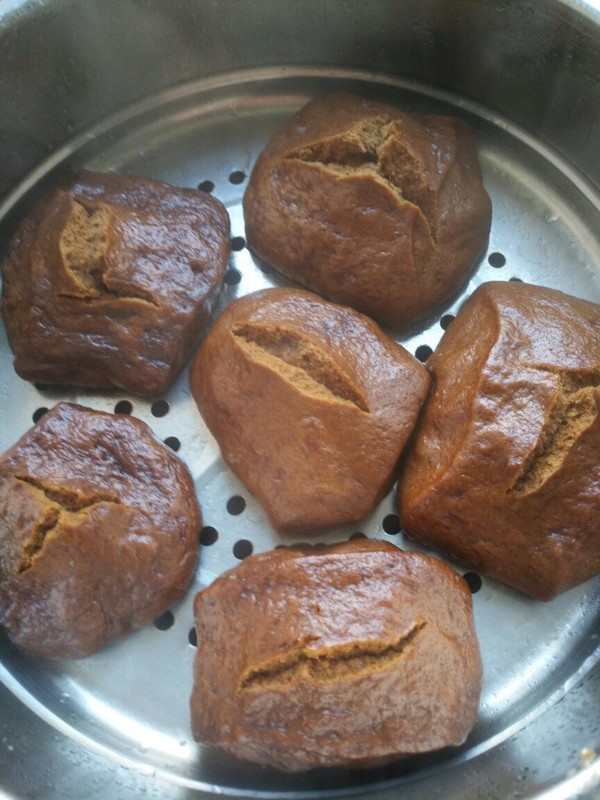
Label: trash